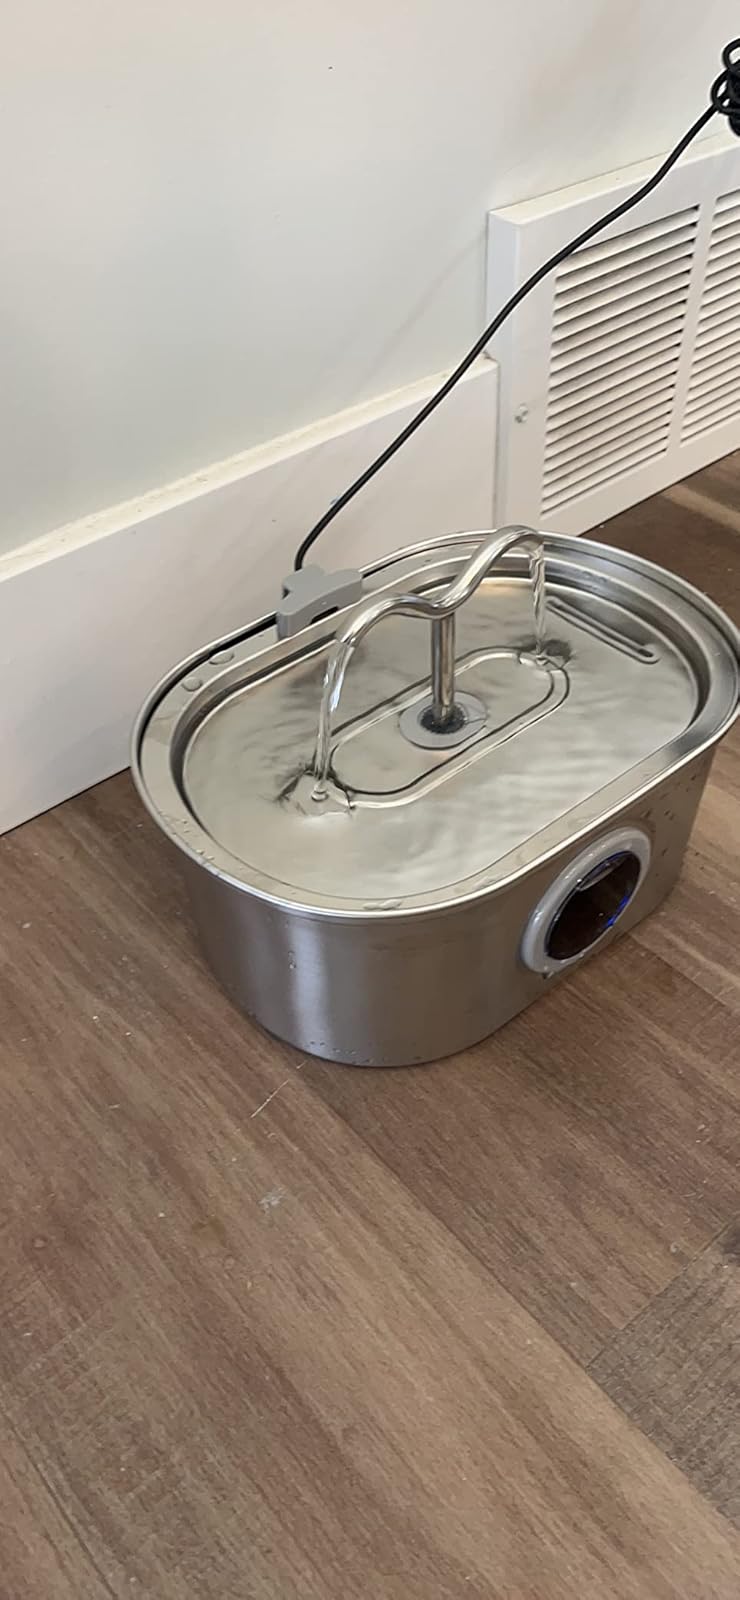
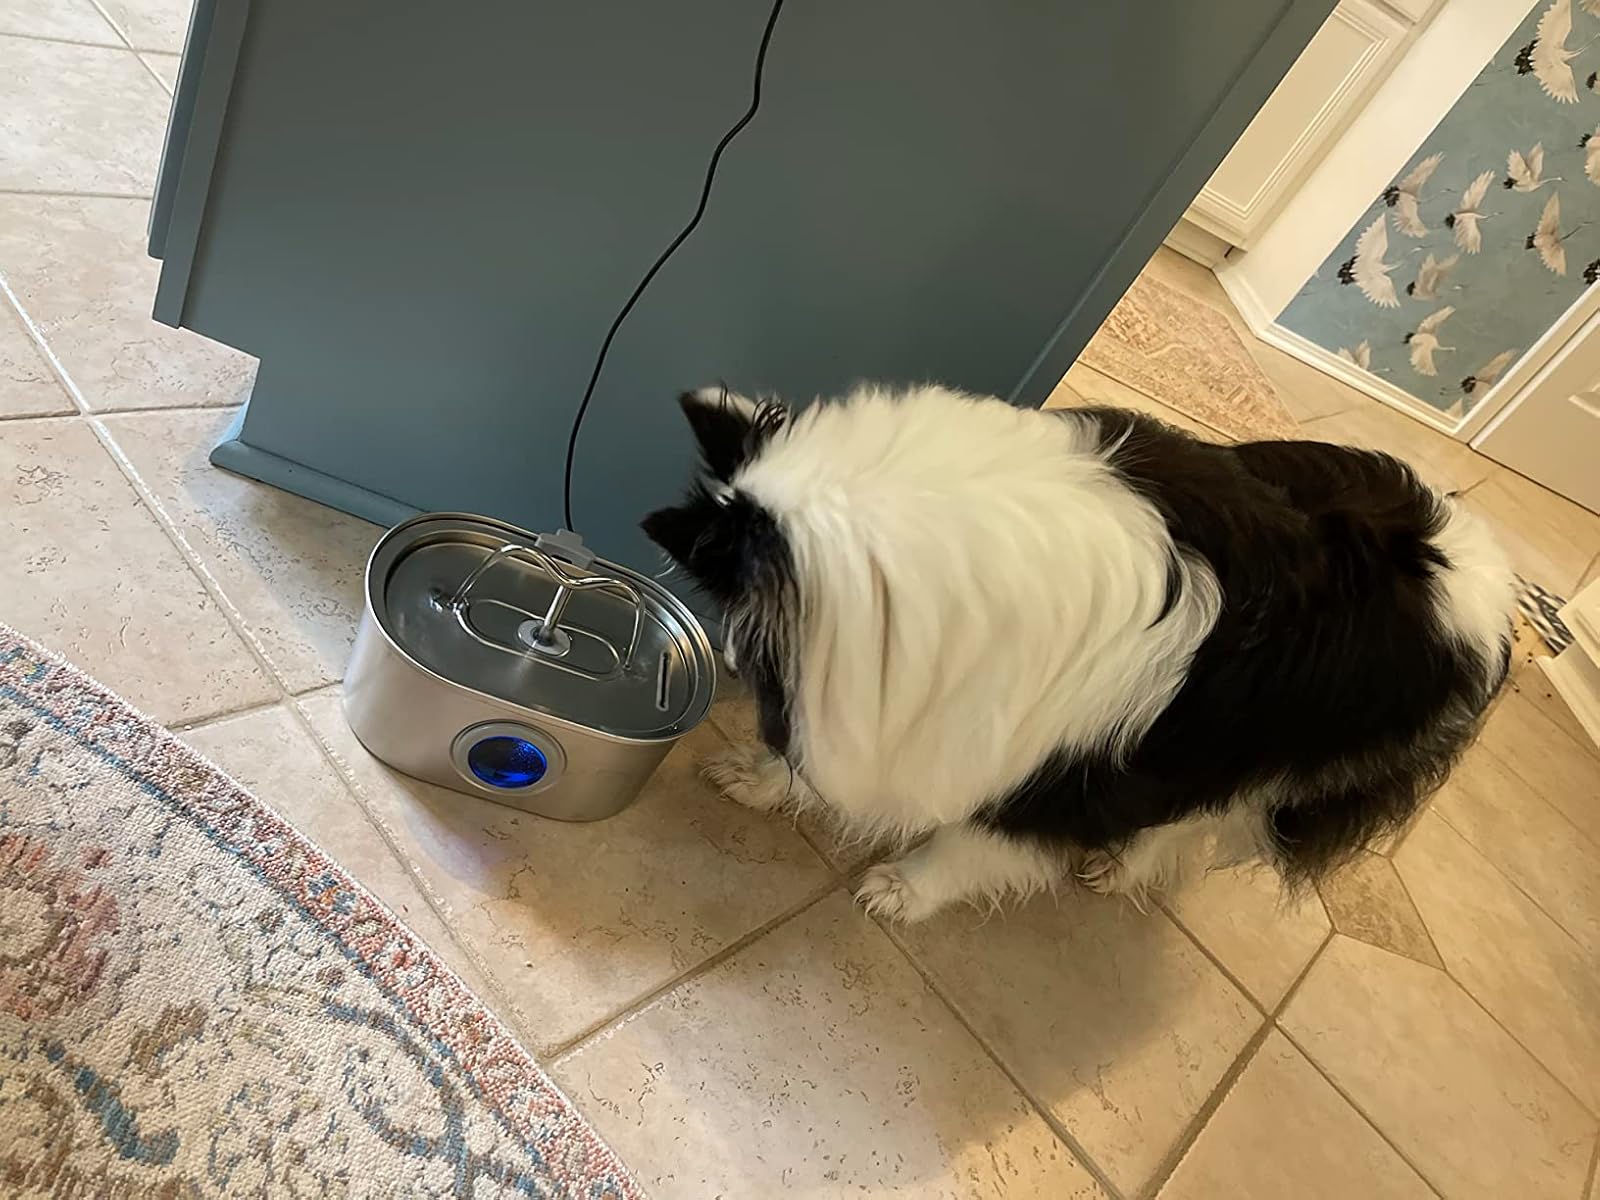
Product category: items_bowl
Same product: yes